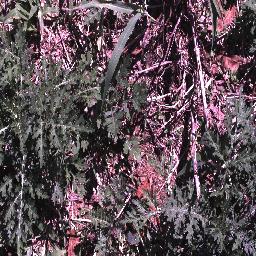
Label: parthenium